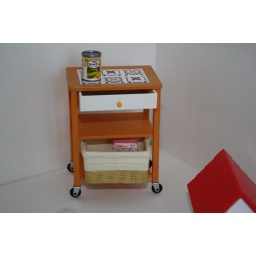
this'll be great in the girl's green kitchen, maybe even in their pink kitchen :)